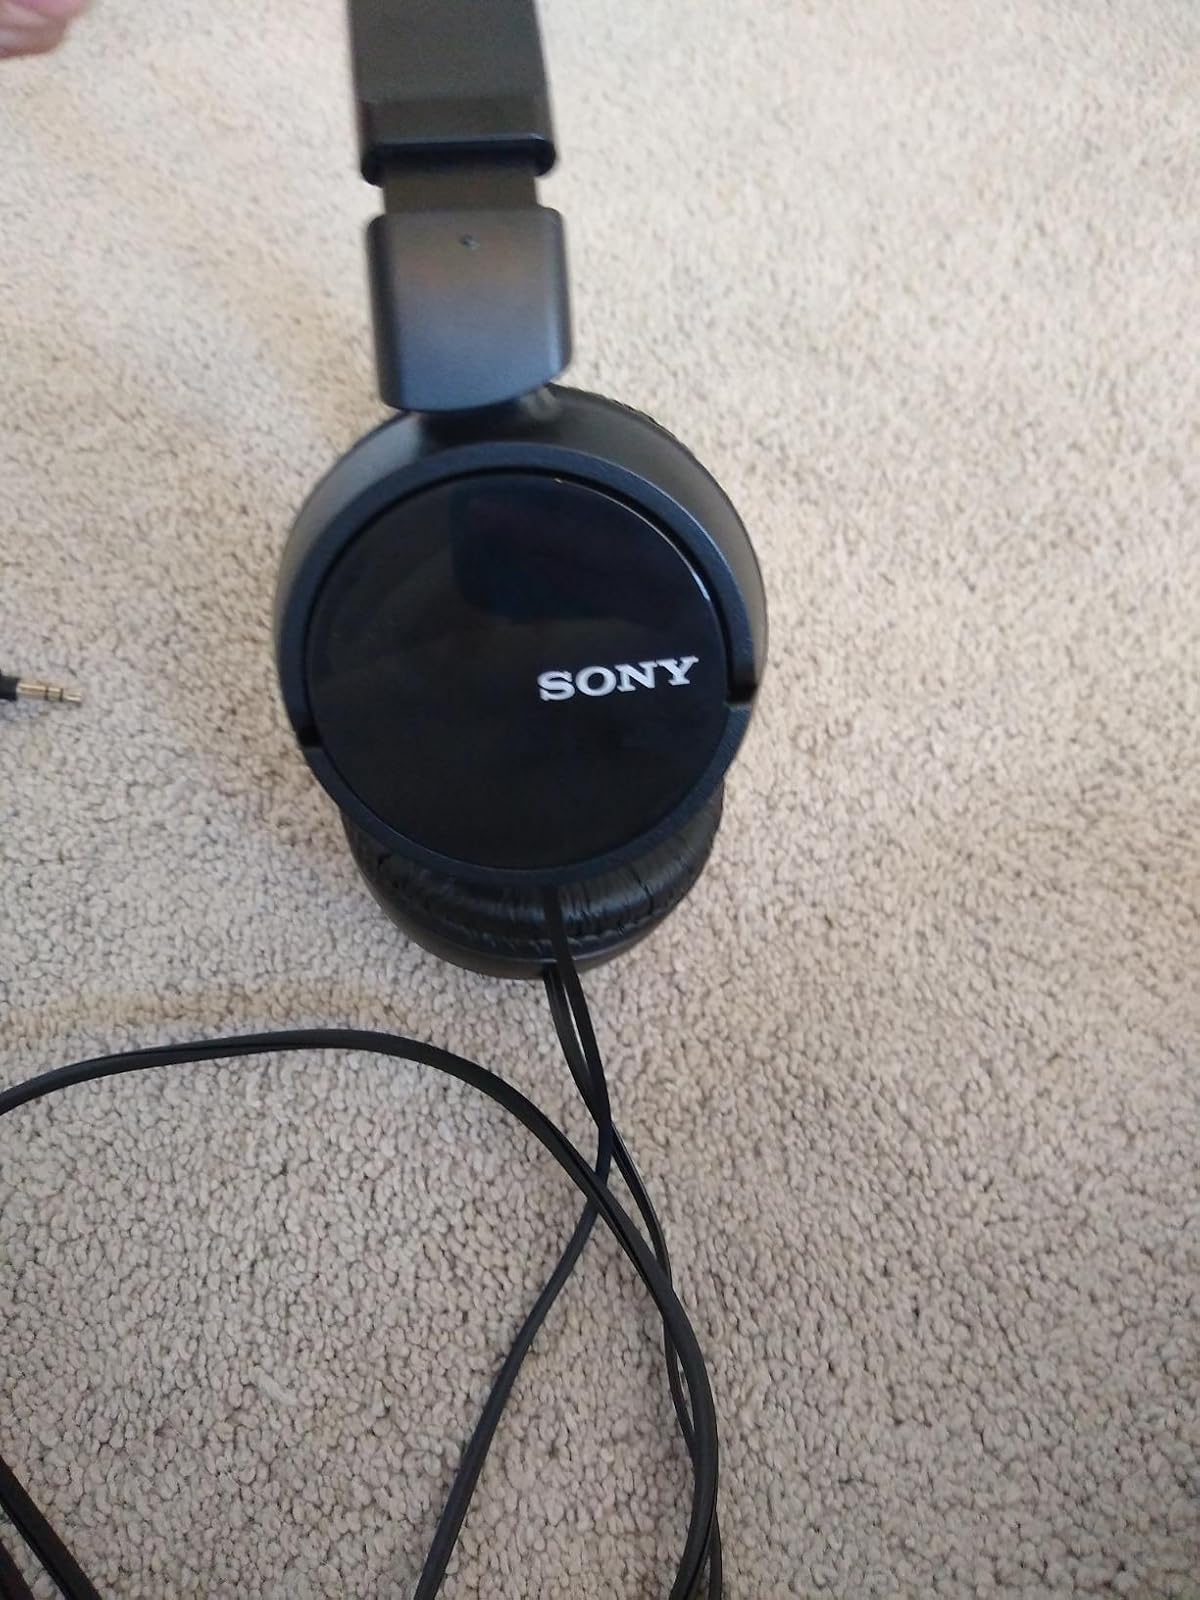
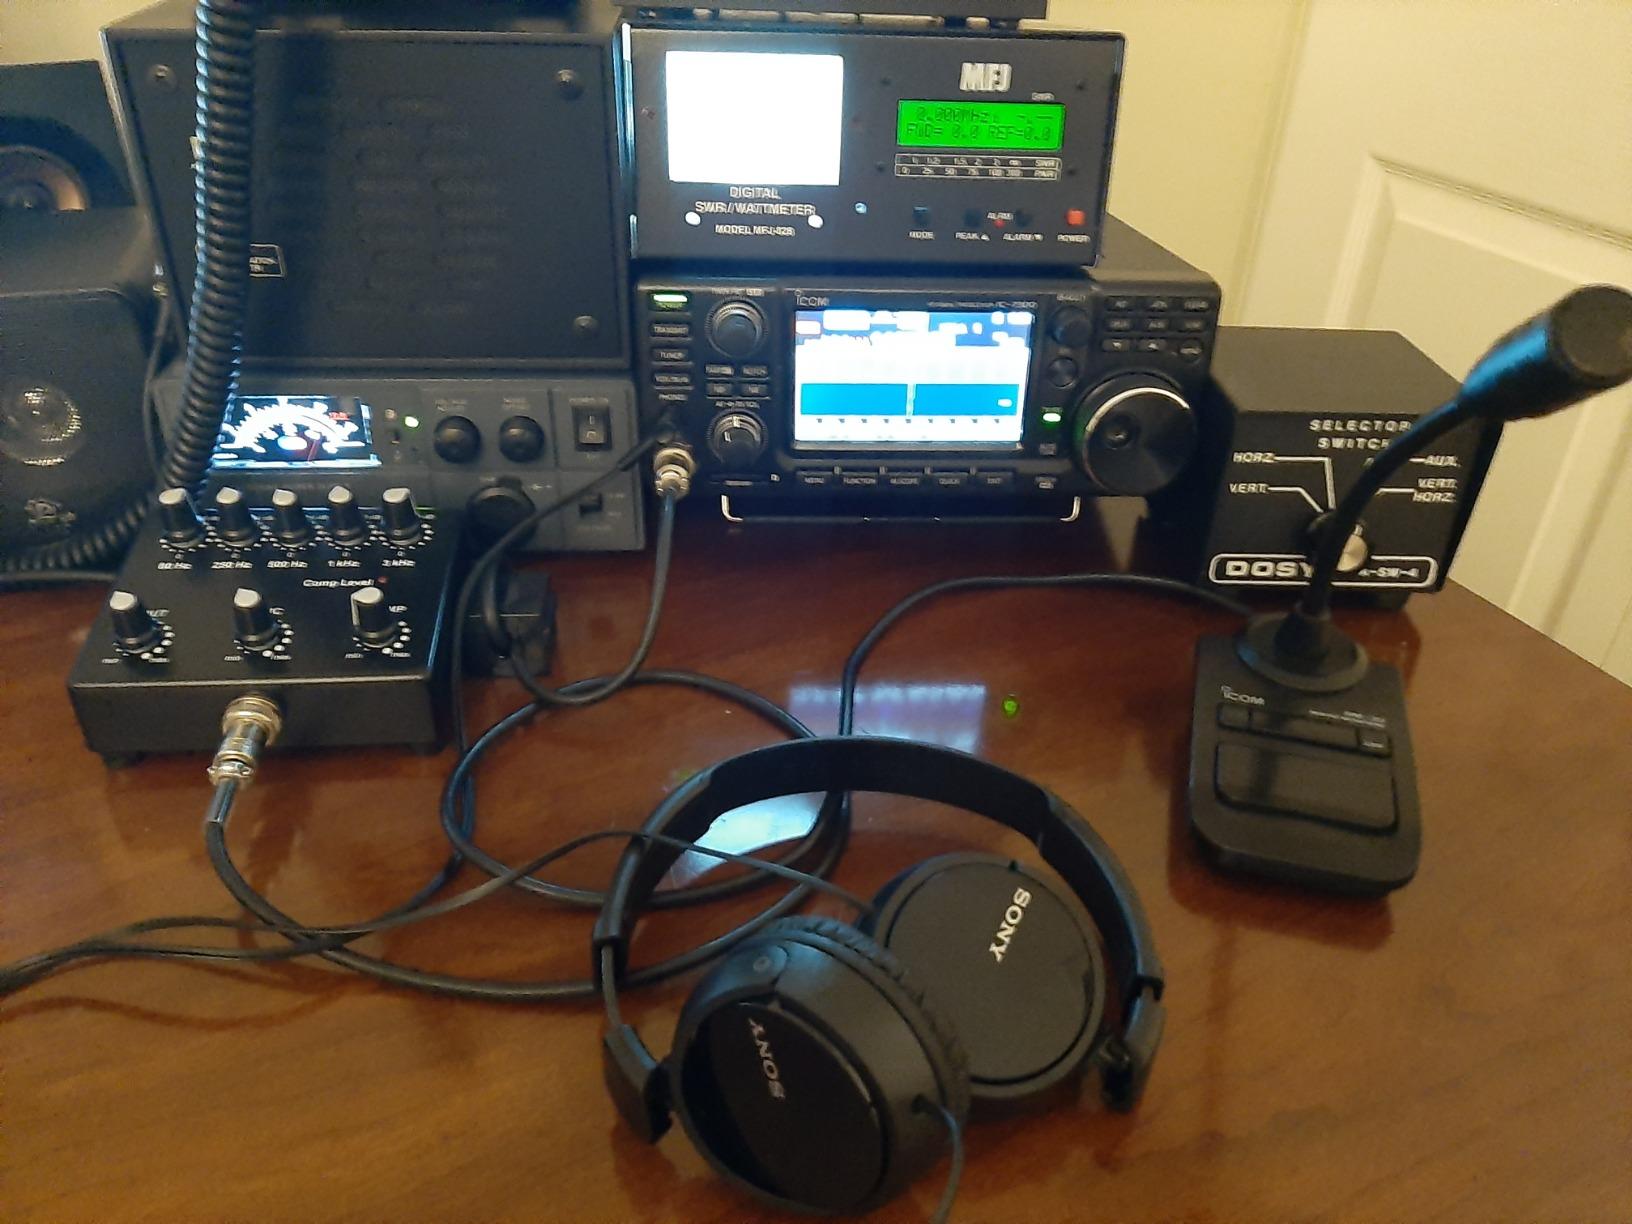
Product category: headphones
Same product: yes